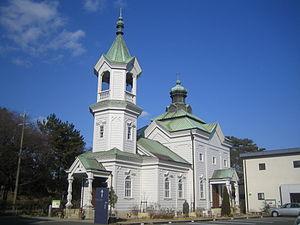
L'église orthodoxe de Toyohashi est une église orthodoxe construite en 1913 à Toyohashi.